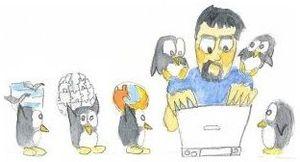
Dessin réalisée par Pfelelep pour Framasoft.
Framasoft propose de nombreux services libres dont voici une liste non exhaustive :